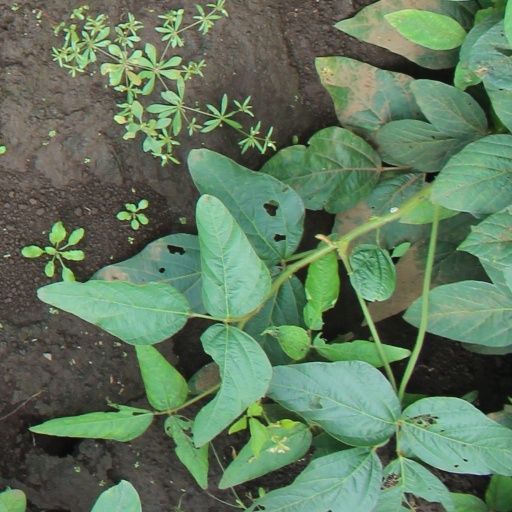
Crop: soybean